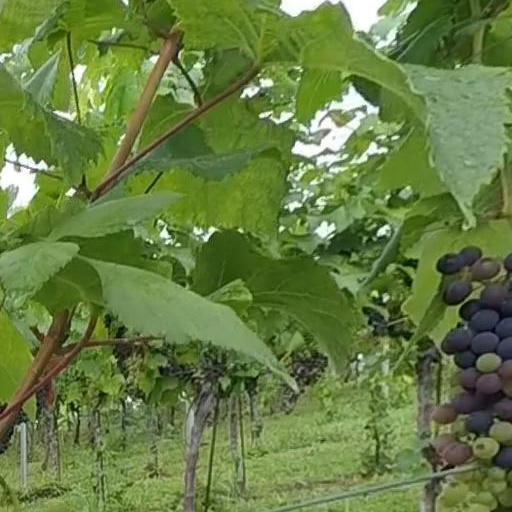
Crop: grape